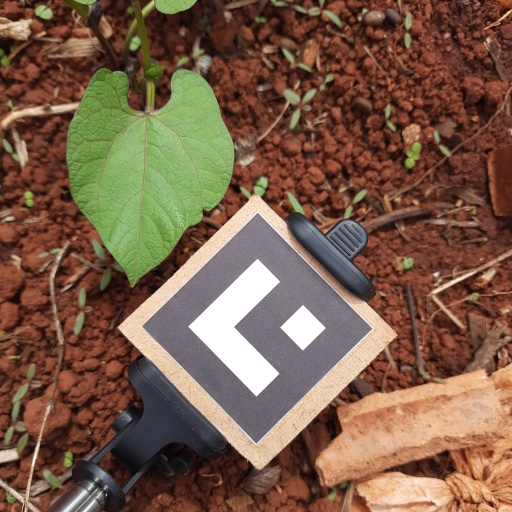
Observations: wavy surface, eating holes in the edge, under cloudy sky